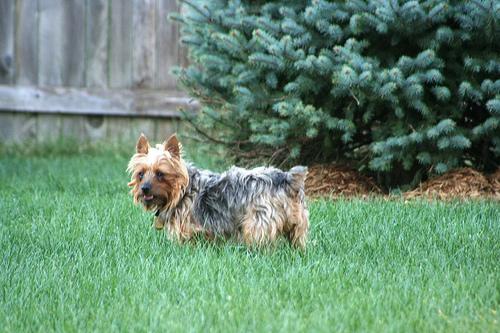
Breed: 231-n000081-silky_terrier